Orvin

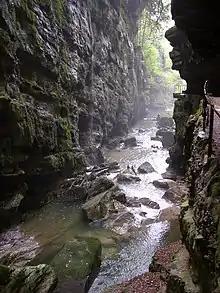
Taubenlochschlucht (Taubenloch Canyon)

The entire village of Orvin and the Taubenloch canyon are designated as part of the Inventory of Swiss Heritage Sites.